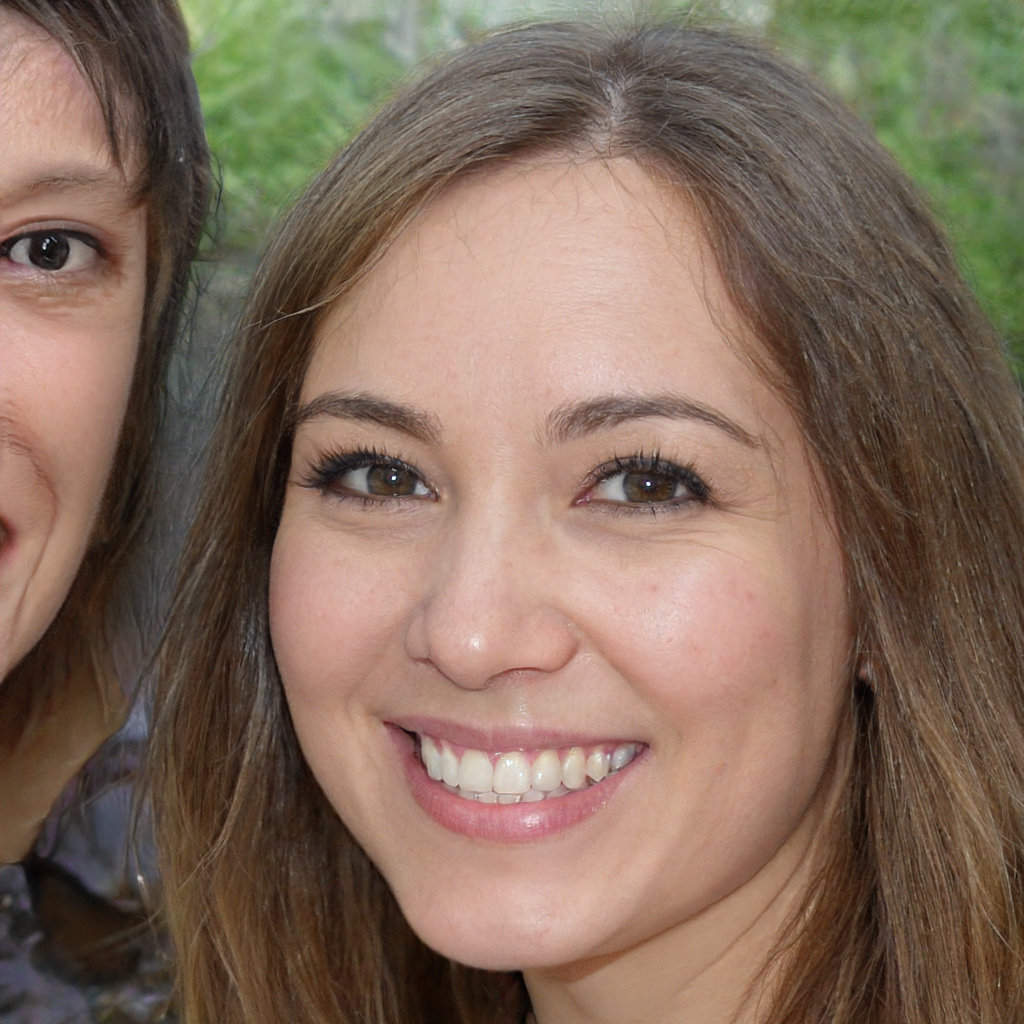
Gender: Female